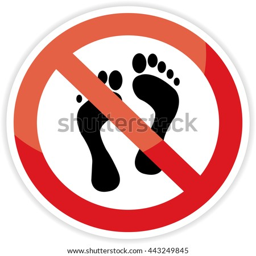
no sign on white background .